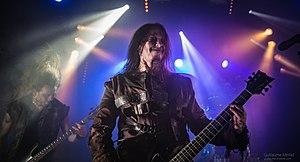
PAIN en 2017
Pain est un groupe de metal industriel suédois, originaire de Ludvika. Le groupe est formé en 1996 comme passe temps pour Peter Tägtgren, dont l'idée était de fusionner le metal avec des influences techno. Le groupe compte un total de huit albums studio, et deux DVD.